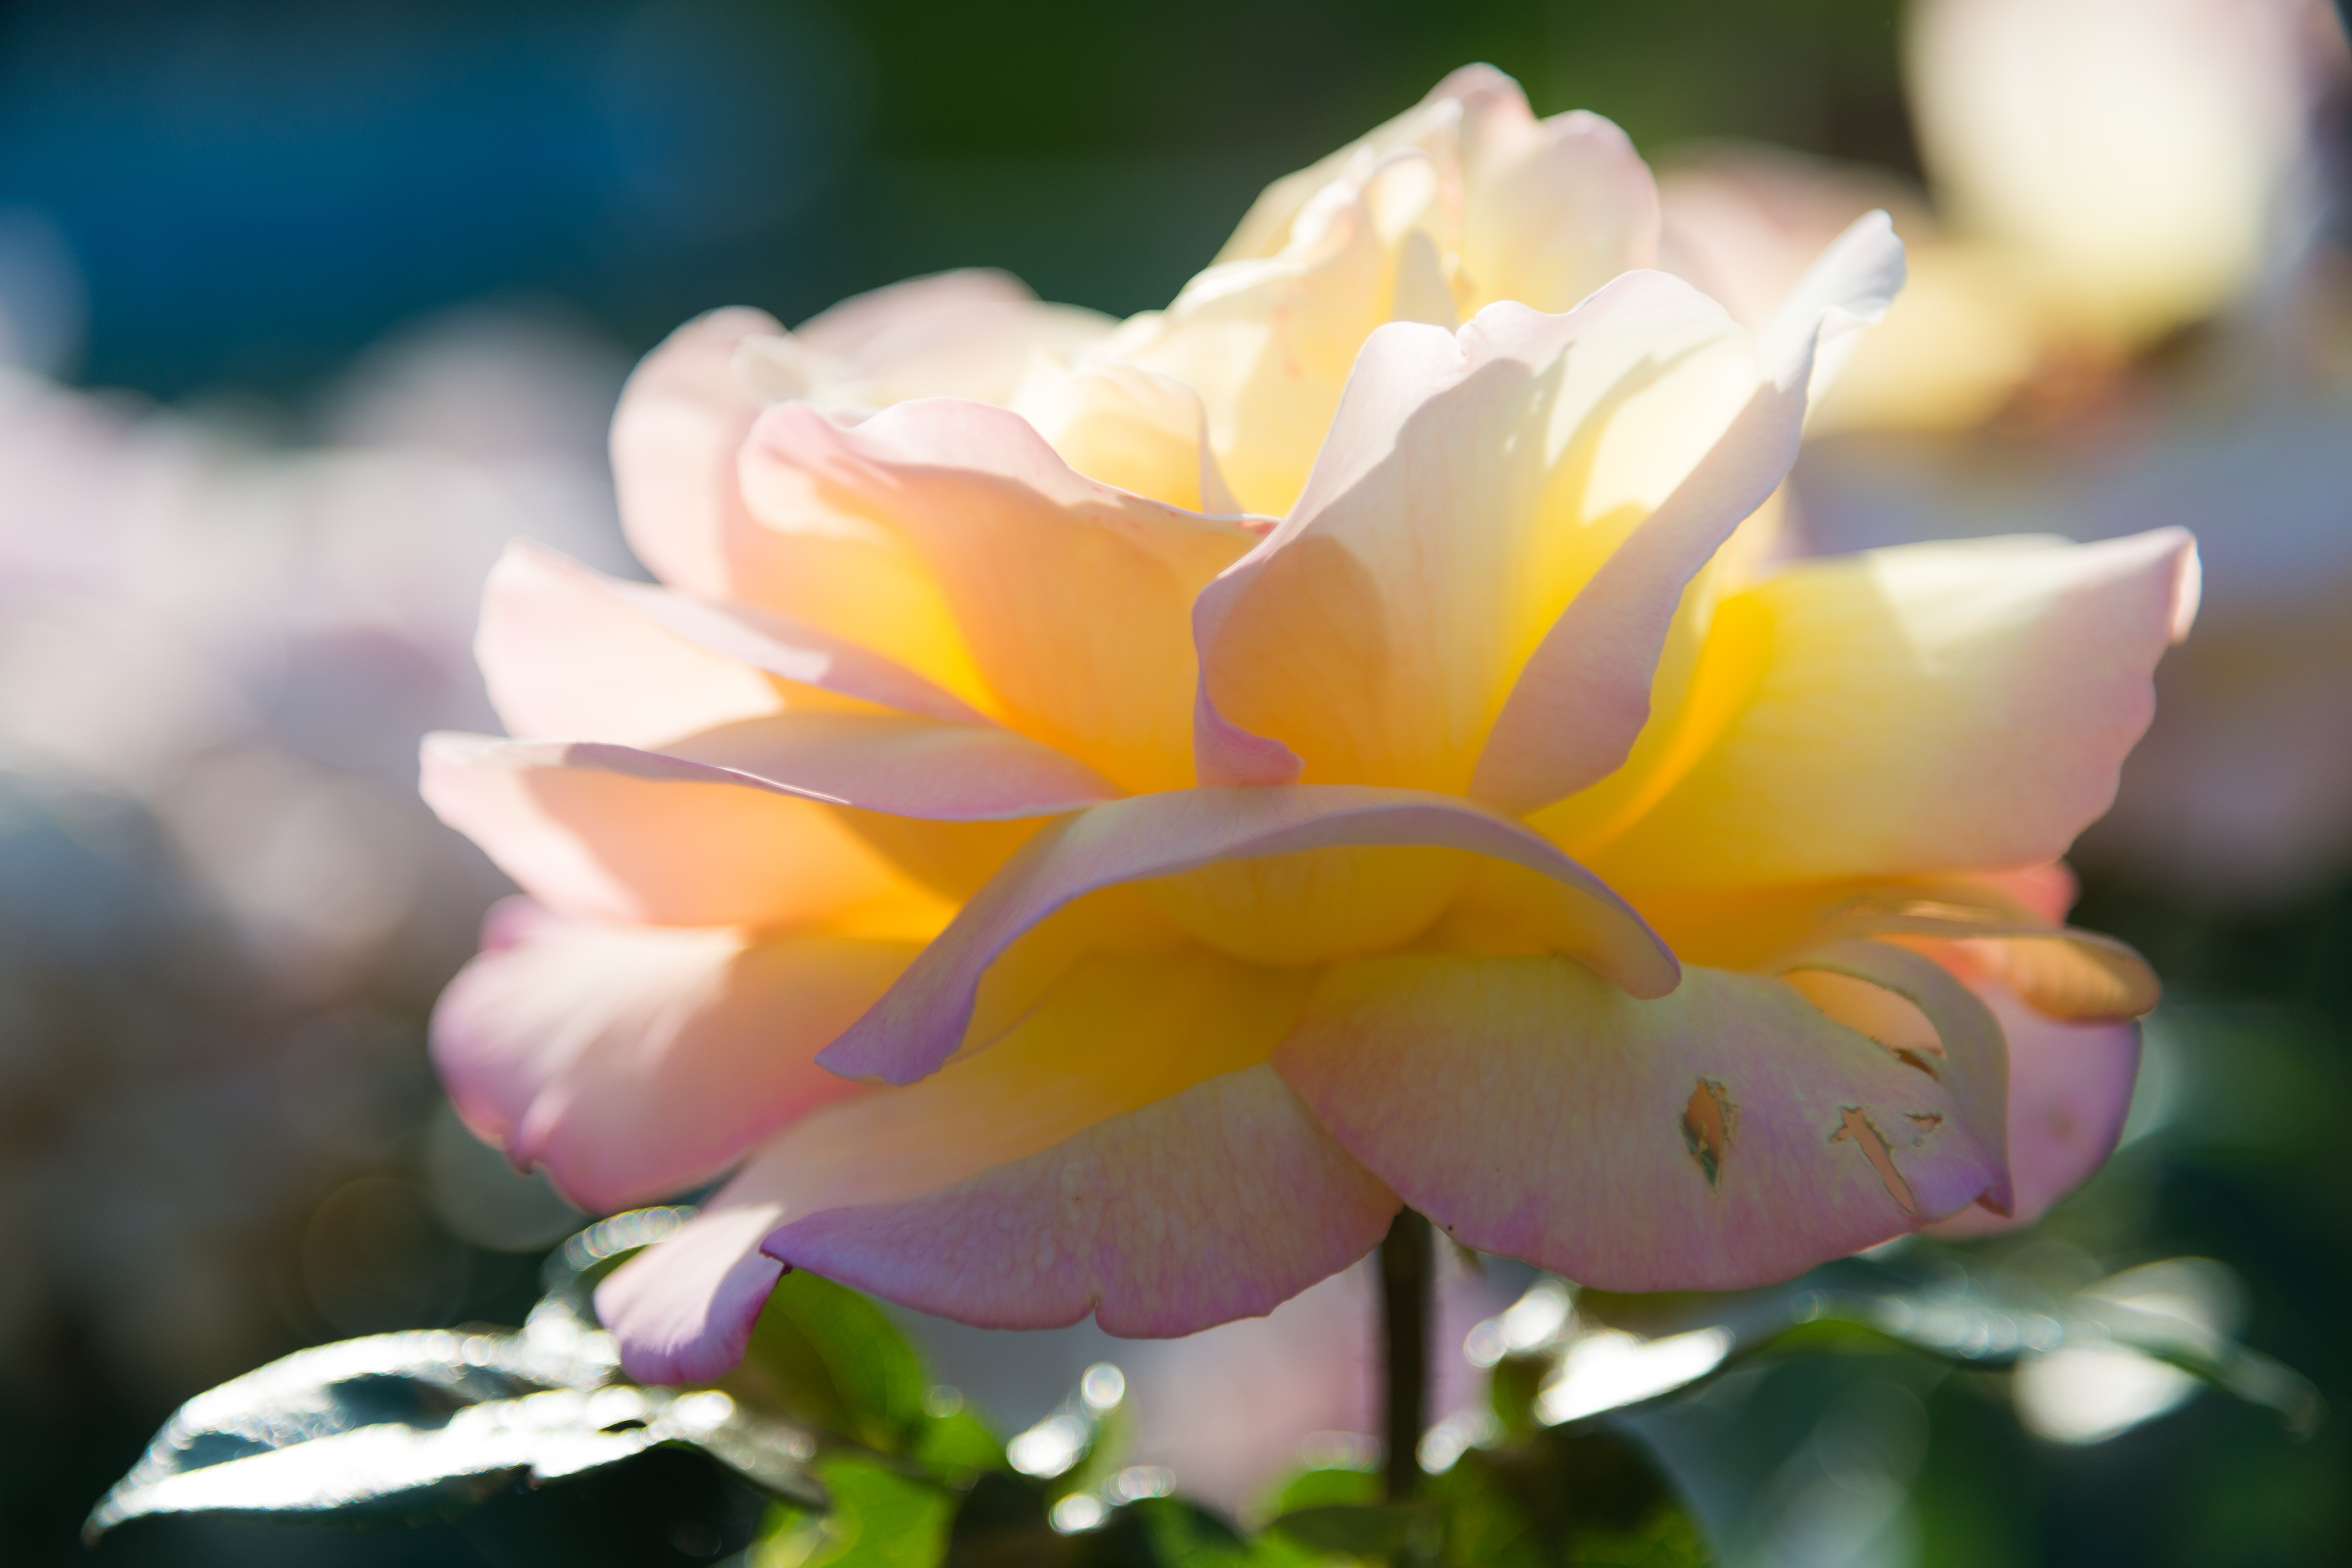
nature, blossom, plant, flower, petal, rose, yellow, flora, flowers, roses, bright, beautiful, dacha, yellow flowers, yellow rose, macro photography, summer flowers, flowering plant, beautiful flowers, garden roses, rose family, a yellow flower, tender rose, orange roses, queen of flowers, land plant